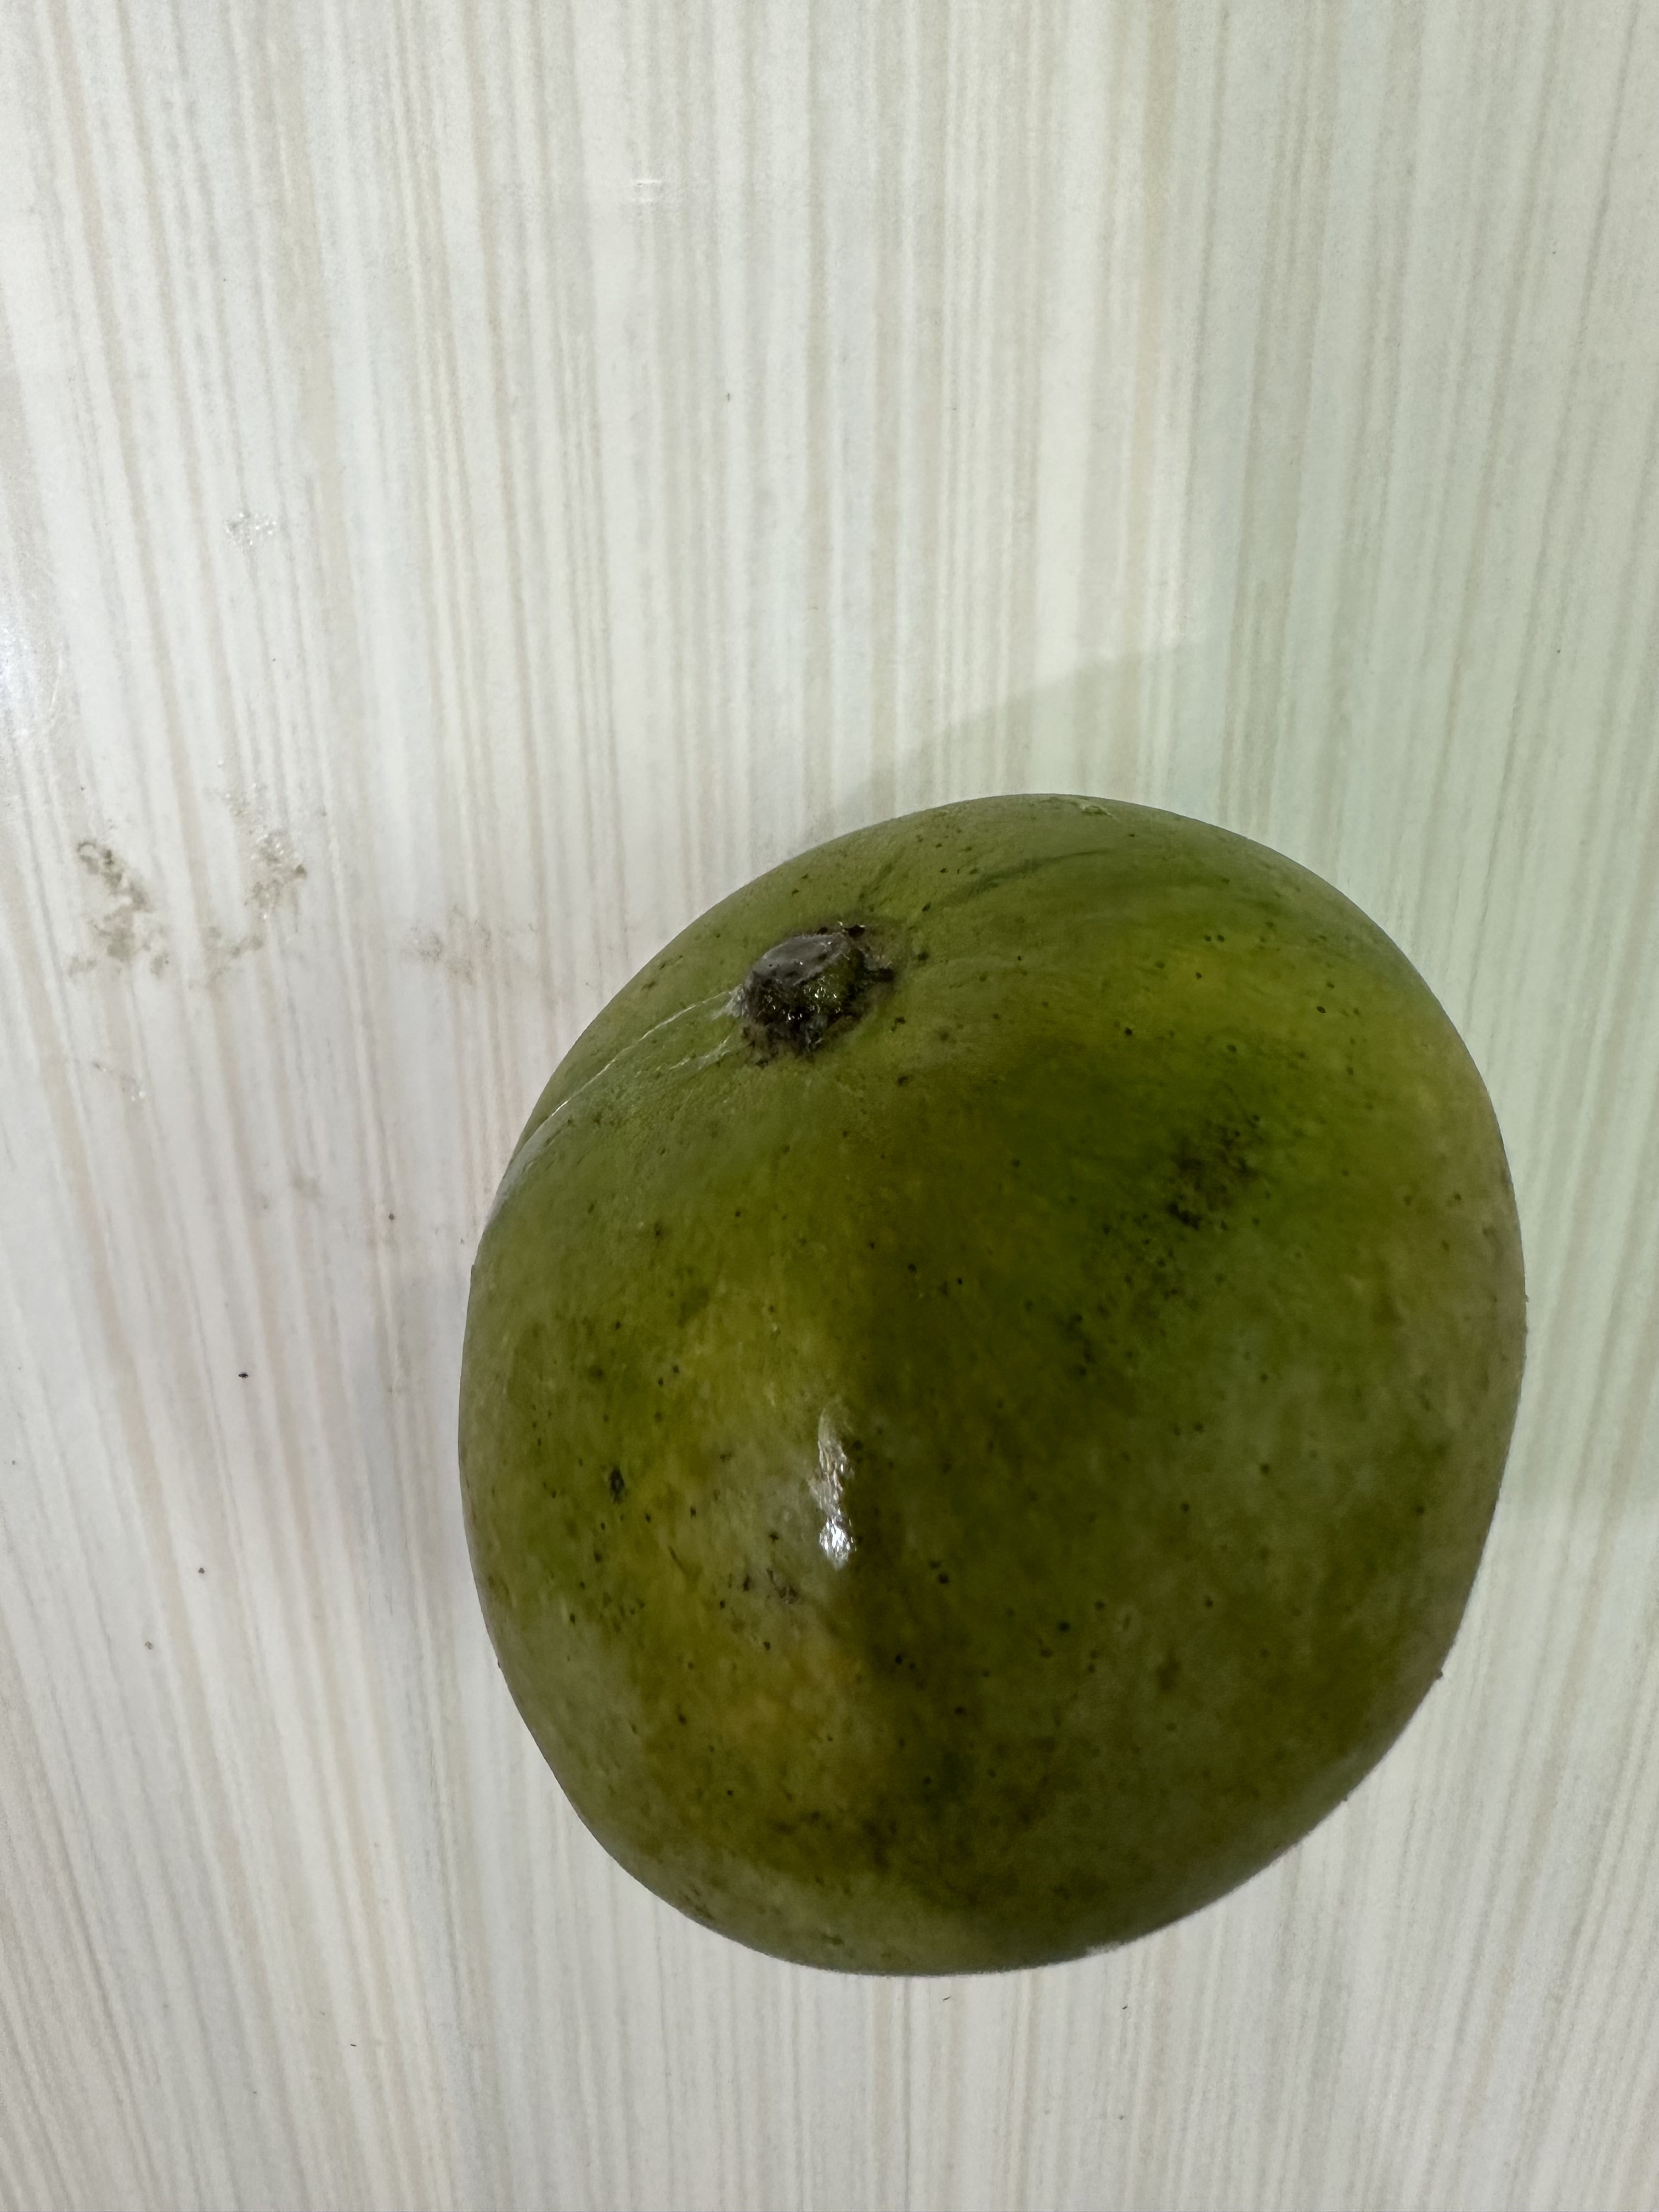
Mango variety: Harivanga